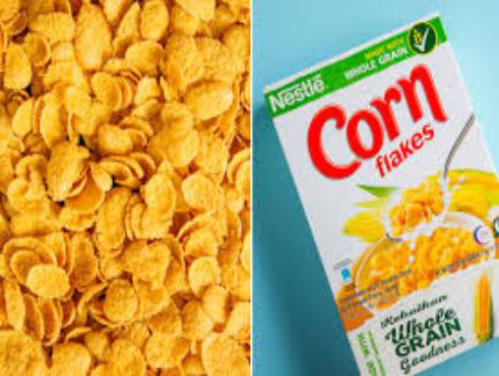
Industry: Food